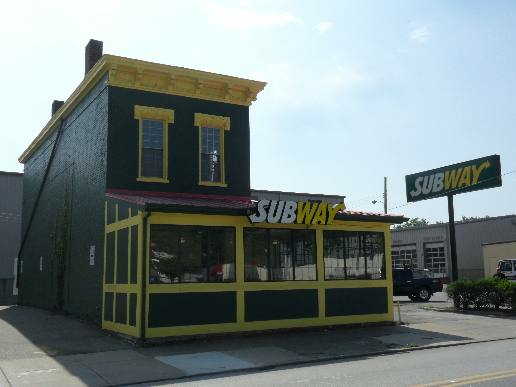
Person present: No